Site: brandenburg
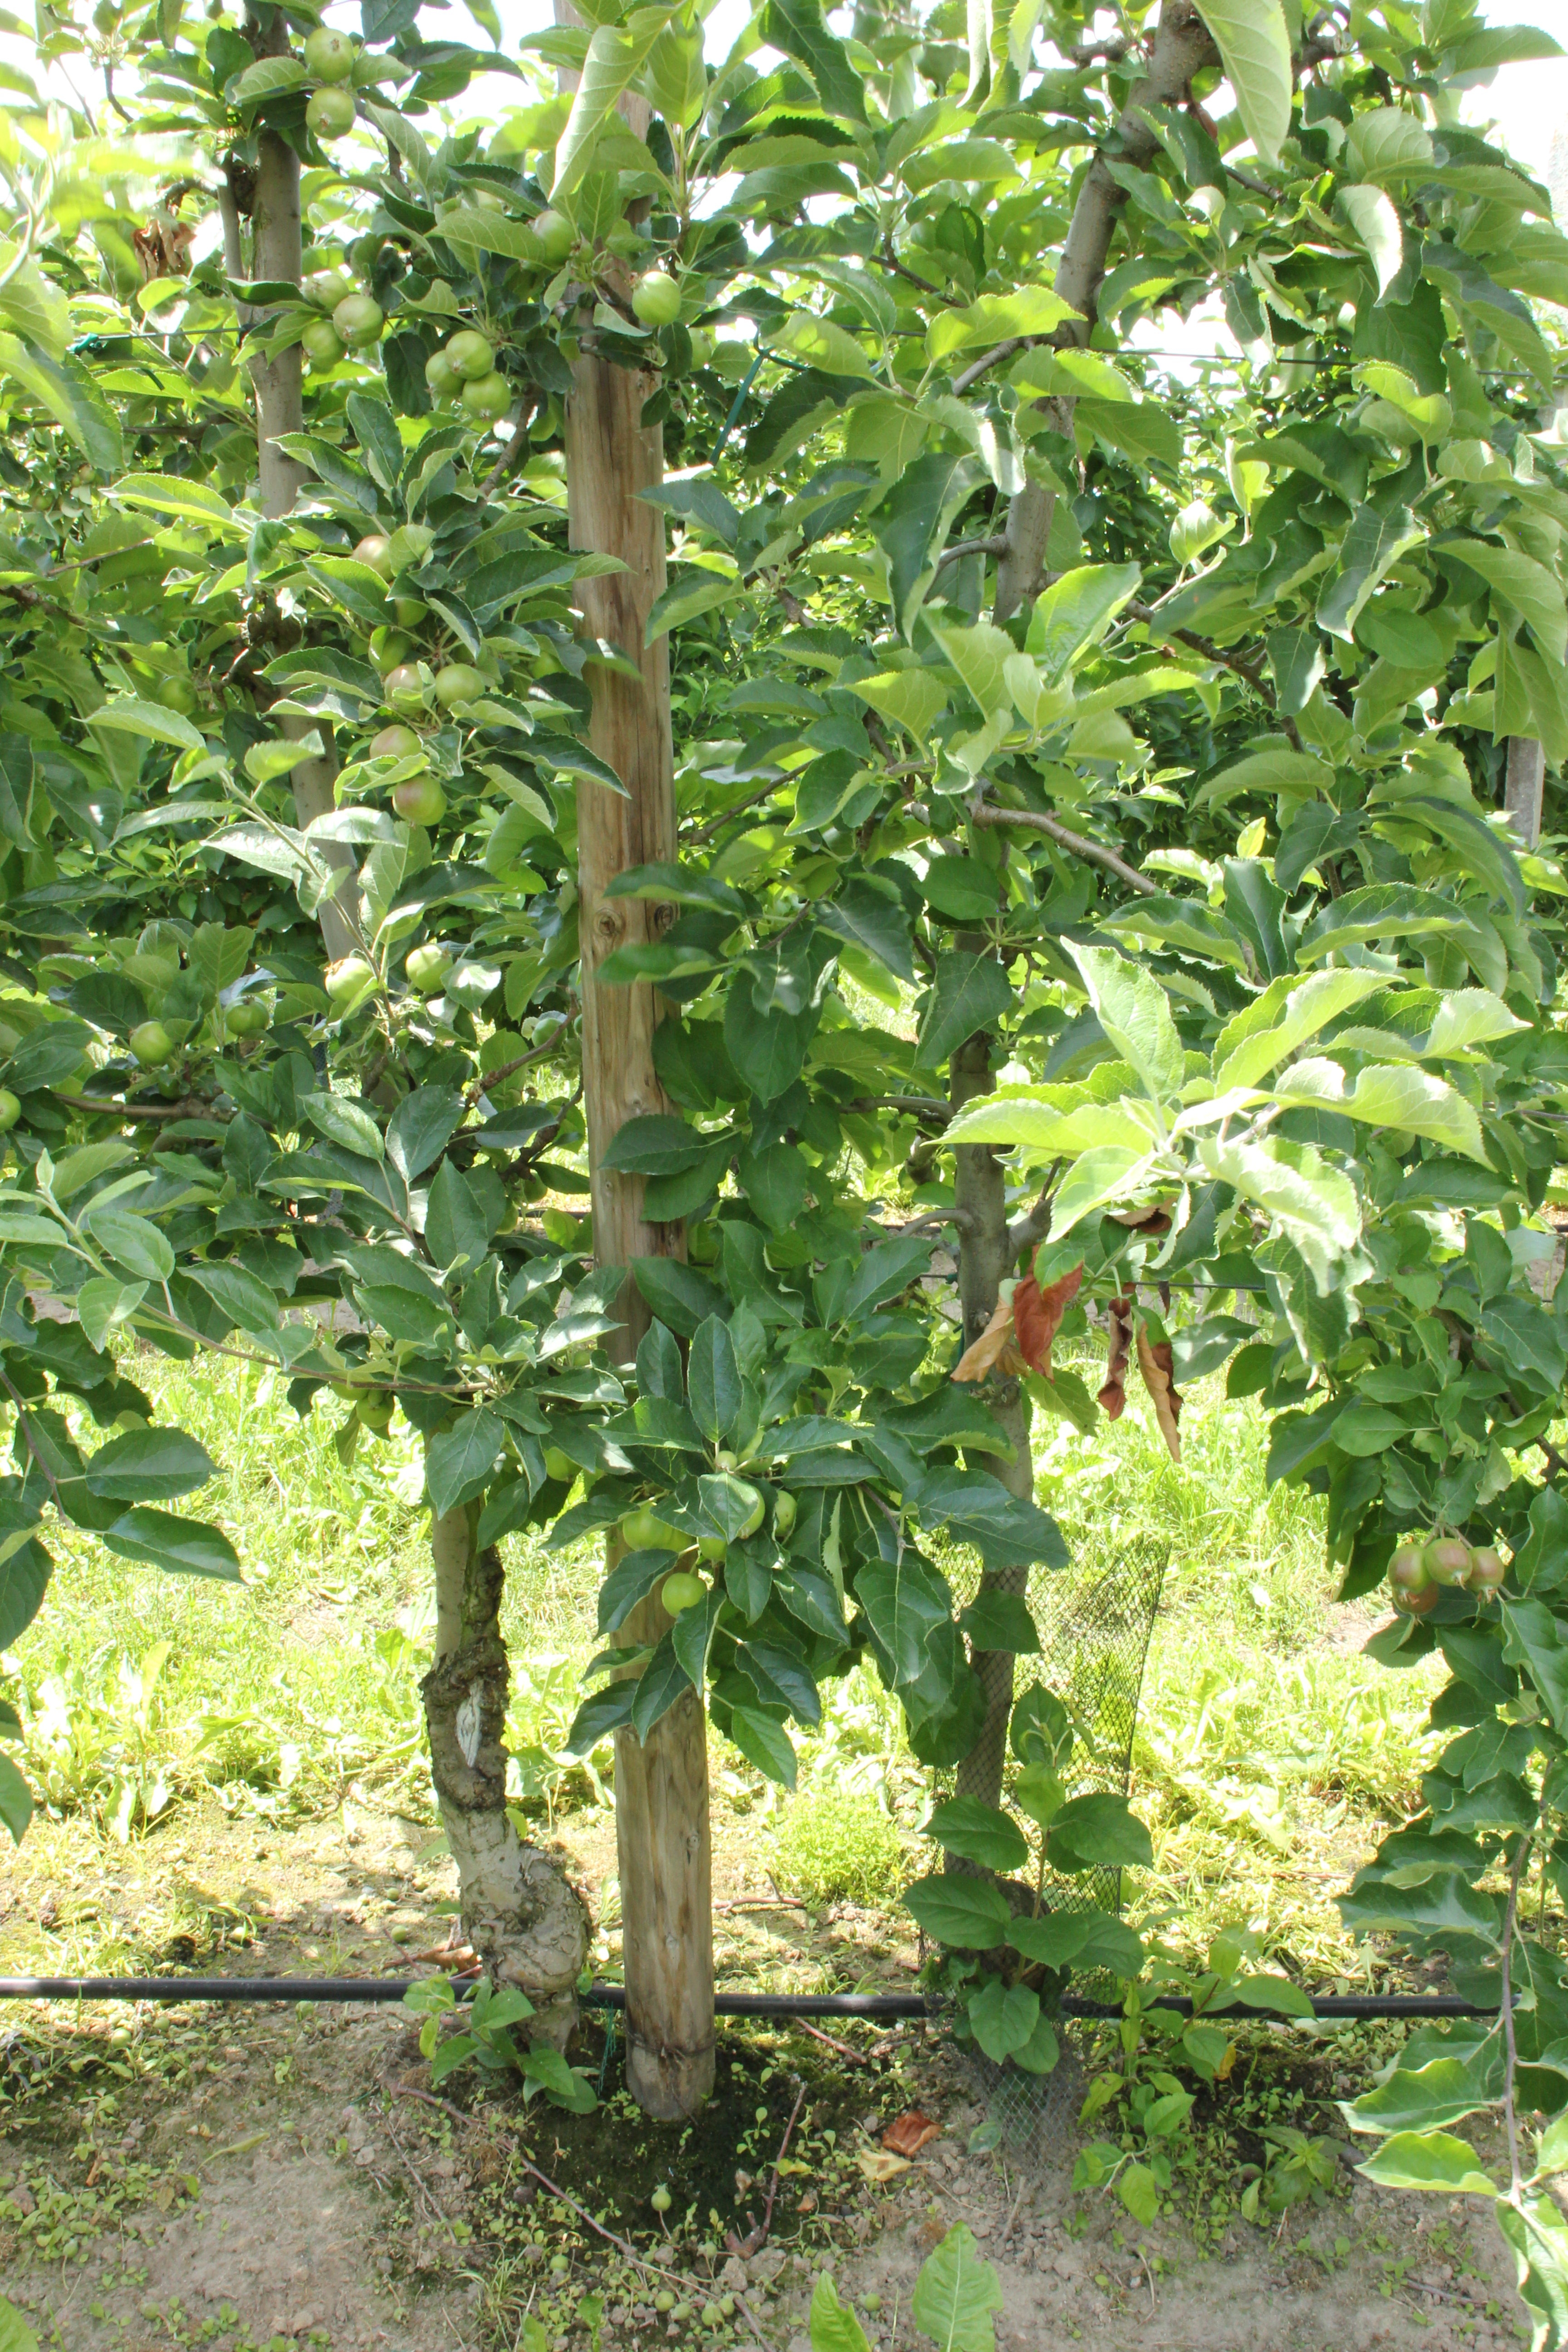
Growth stage (BBCH 73): Development of fruit